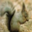
Label: squirrel